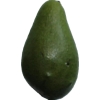
Label: green_avocado